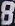
Number: 8